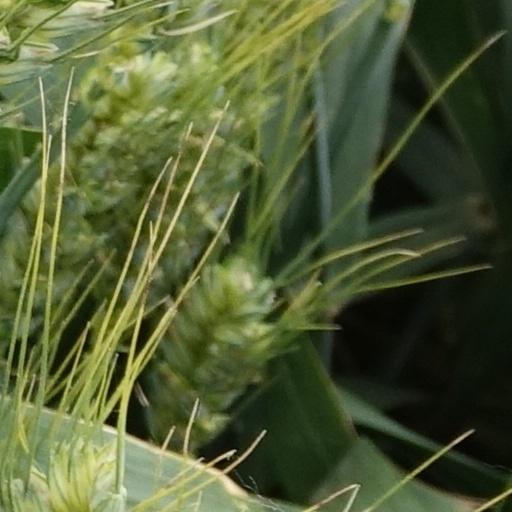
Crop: wheat